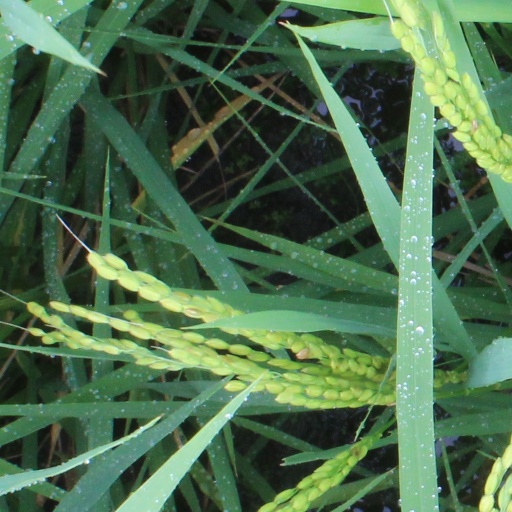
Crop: rice